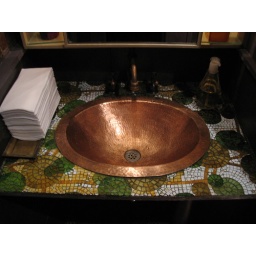
the sink is surrounded by the same mosaic that's on the rear wall of the dining room